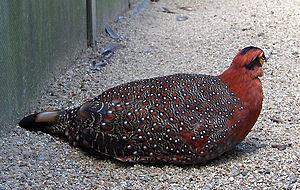
Le Parc national de Mouling est situé dans l'État de l'Arunachal Pradesh en Inde. On y trouve notamment trois espèces de caprinés sauvages : takin, goral et serow, des panthères, des tigres, et une très grande variété d'oiseaux.
L'emblème de l'Inde est composé de trois lions sur un chapiteau orné d'une roue au centre, d'un buffle à droite et d'un cheval galopant à gauche.
Le Tragopan de Blyth est une espèce d'oiseau de la famille des faisans qui se trouve dans le Bhoutan, dans le nord-est de l'Inde, dans le sud-est du Tibet et au nord-ouest du Yunnan en Chine. Ses effectifs totaux ne sont pas connus avec certitude. Son nom commémore l'ornithologue britannique Edward Blyth.